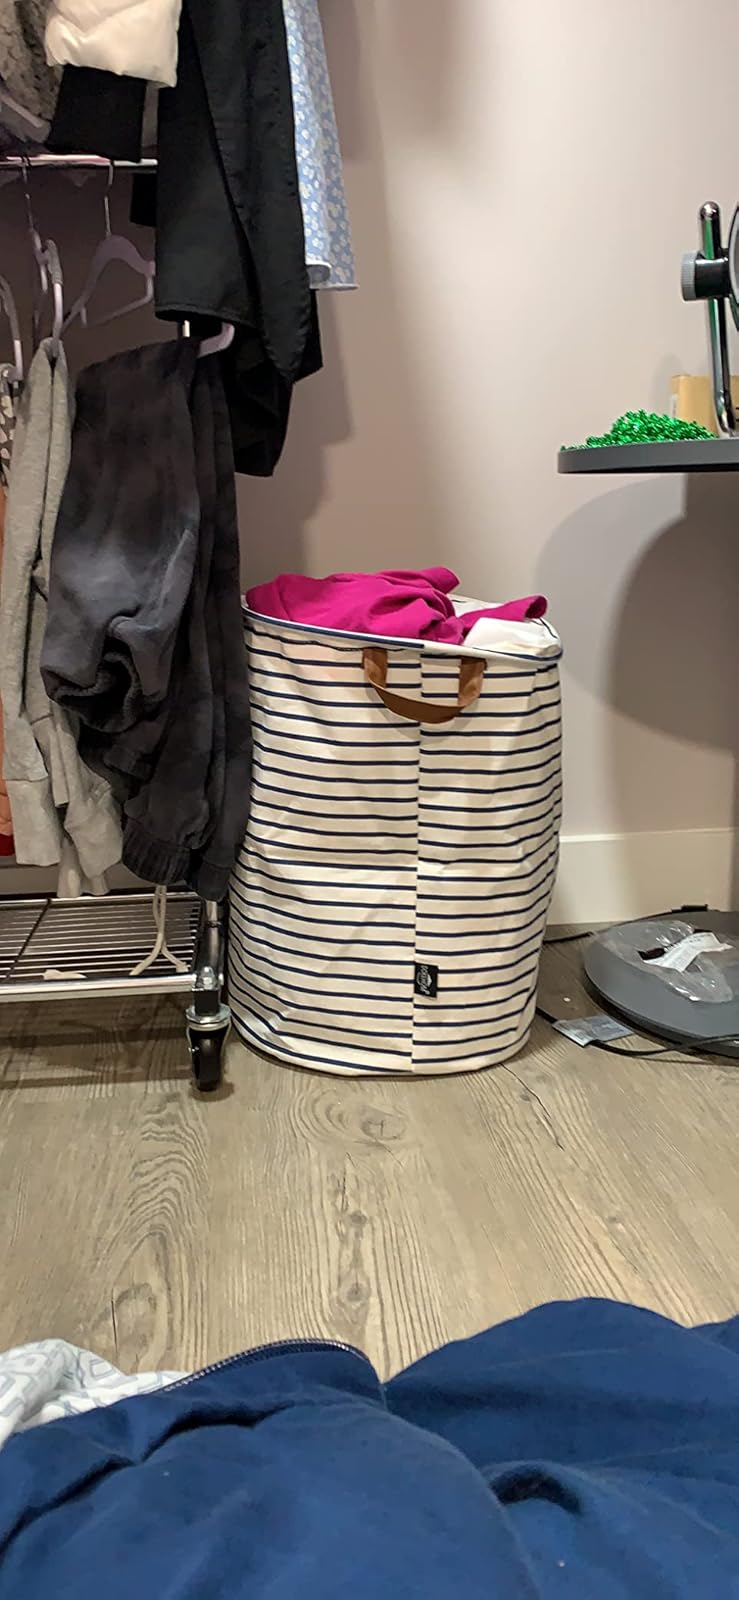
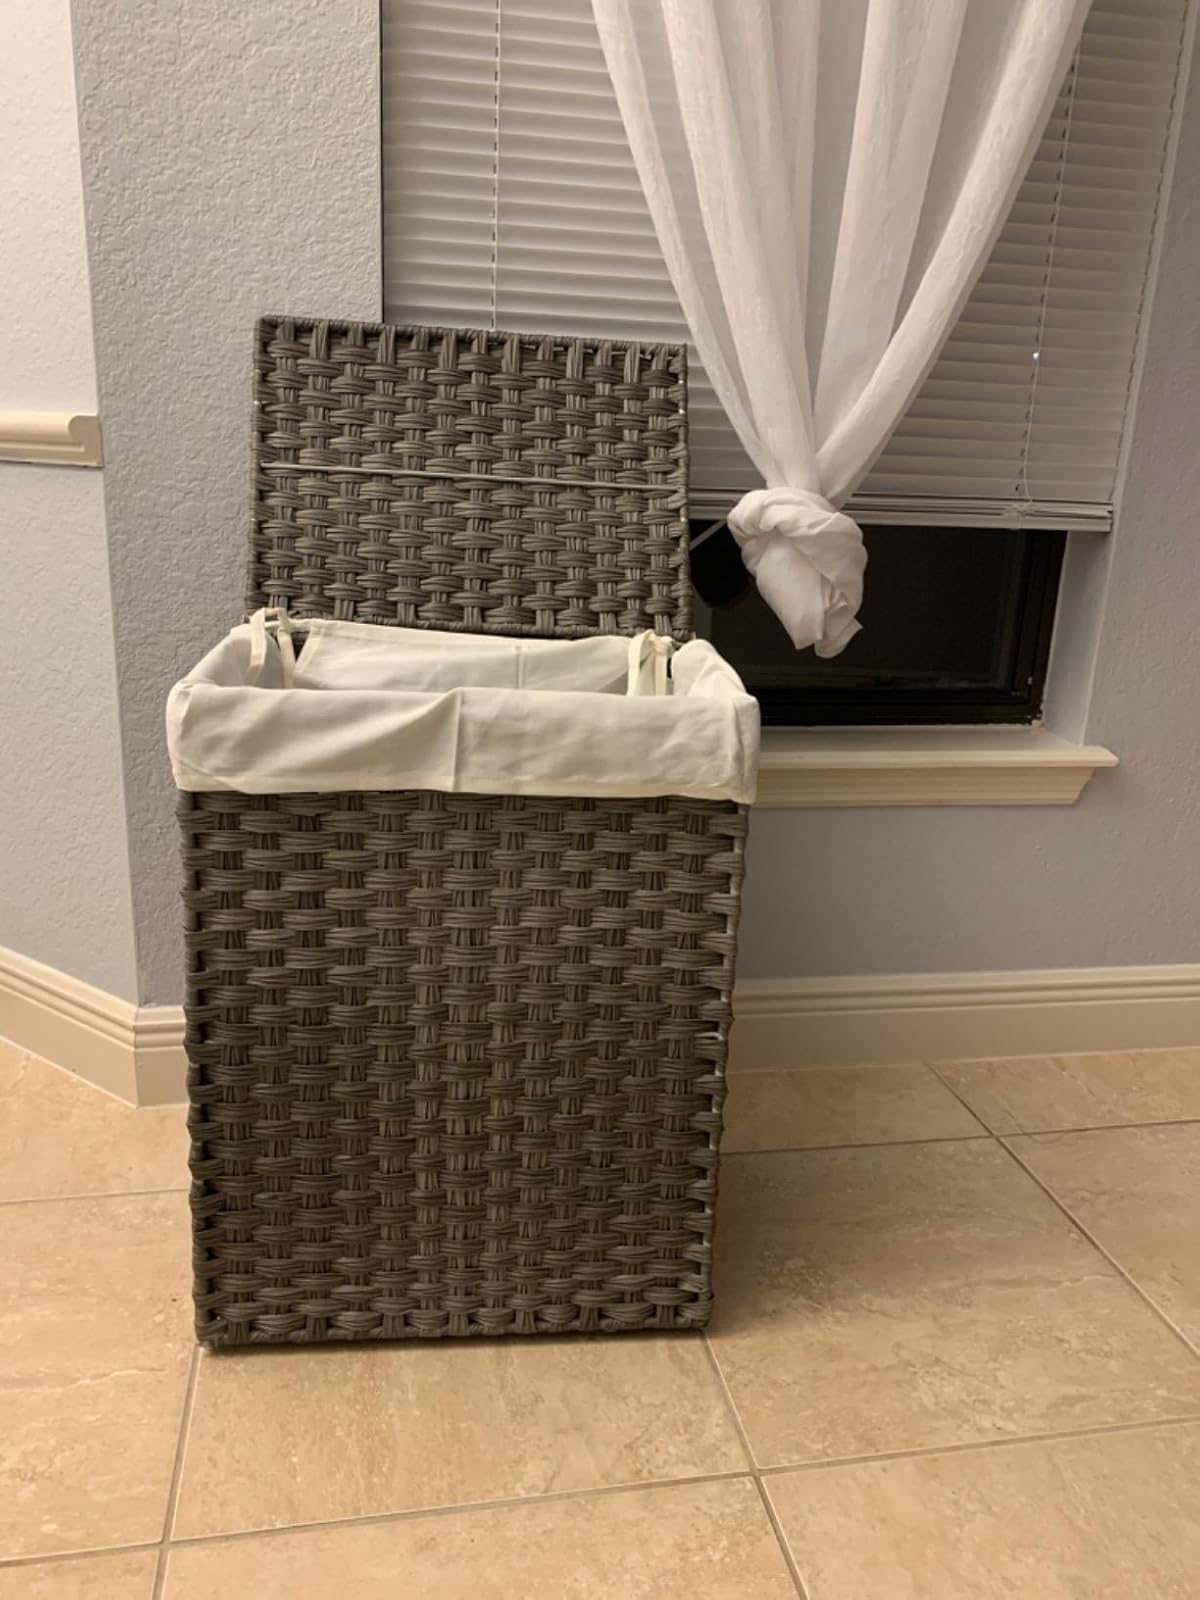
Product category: items_hamper
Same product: no